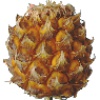
Label: Pineapple Mini 1